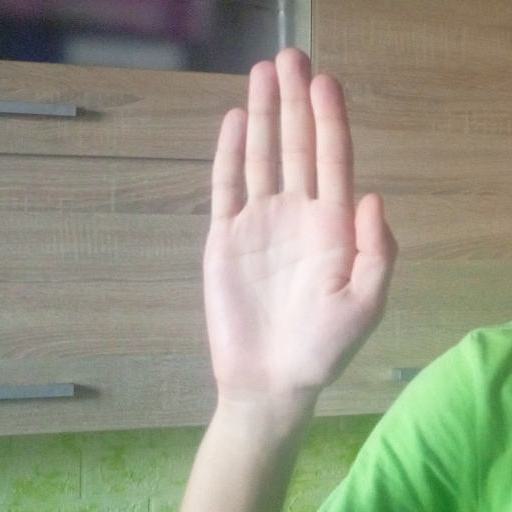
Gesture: stop